Alan Yentob

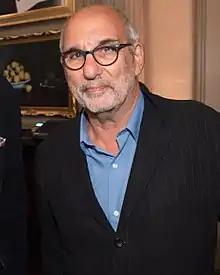
Yentob in 2017

Alan Yentob (11 March 1947 – 24 May 2025) was a British television executive and presenter. He held senior roles at the BBC, including head of music and arts, controller of BBC1 and BBC2, and was the corporation's creative director from 2004 until 2015. He was also chairman of the board of trustees of the charity Kids Company from 2003 until its collapse in 2015.